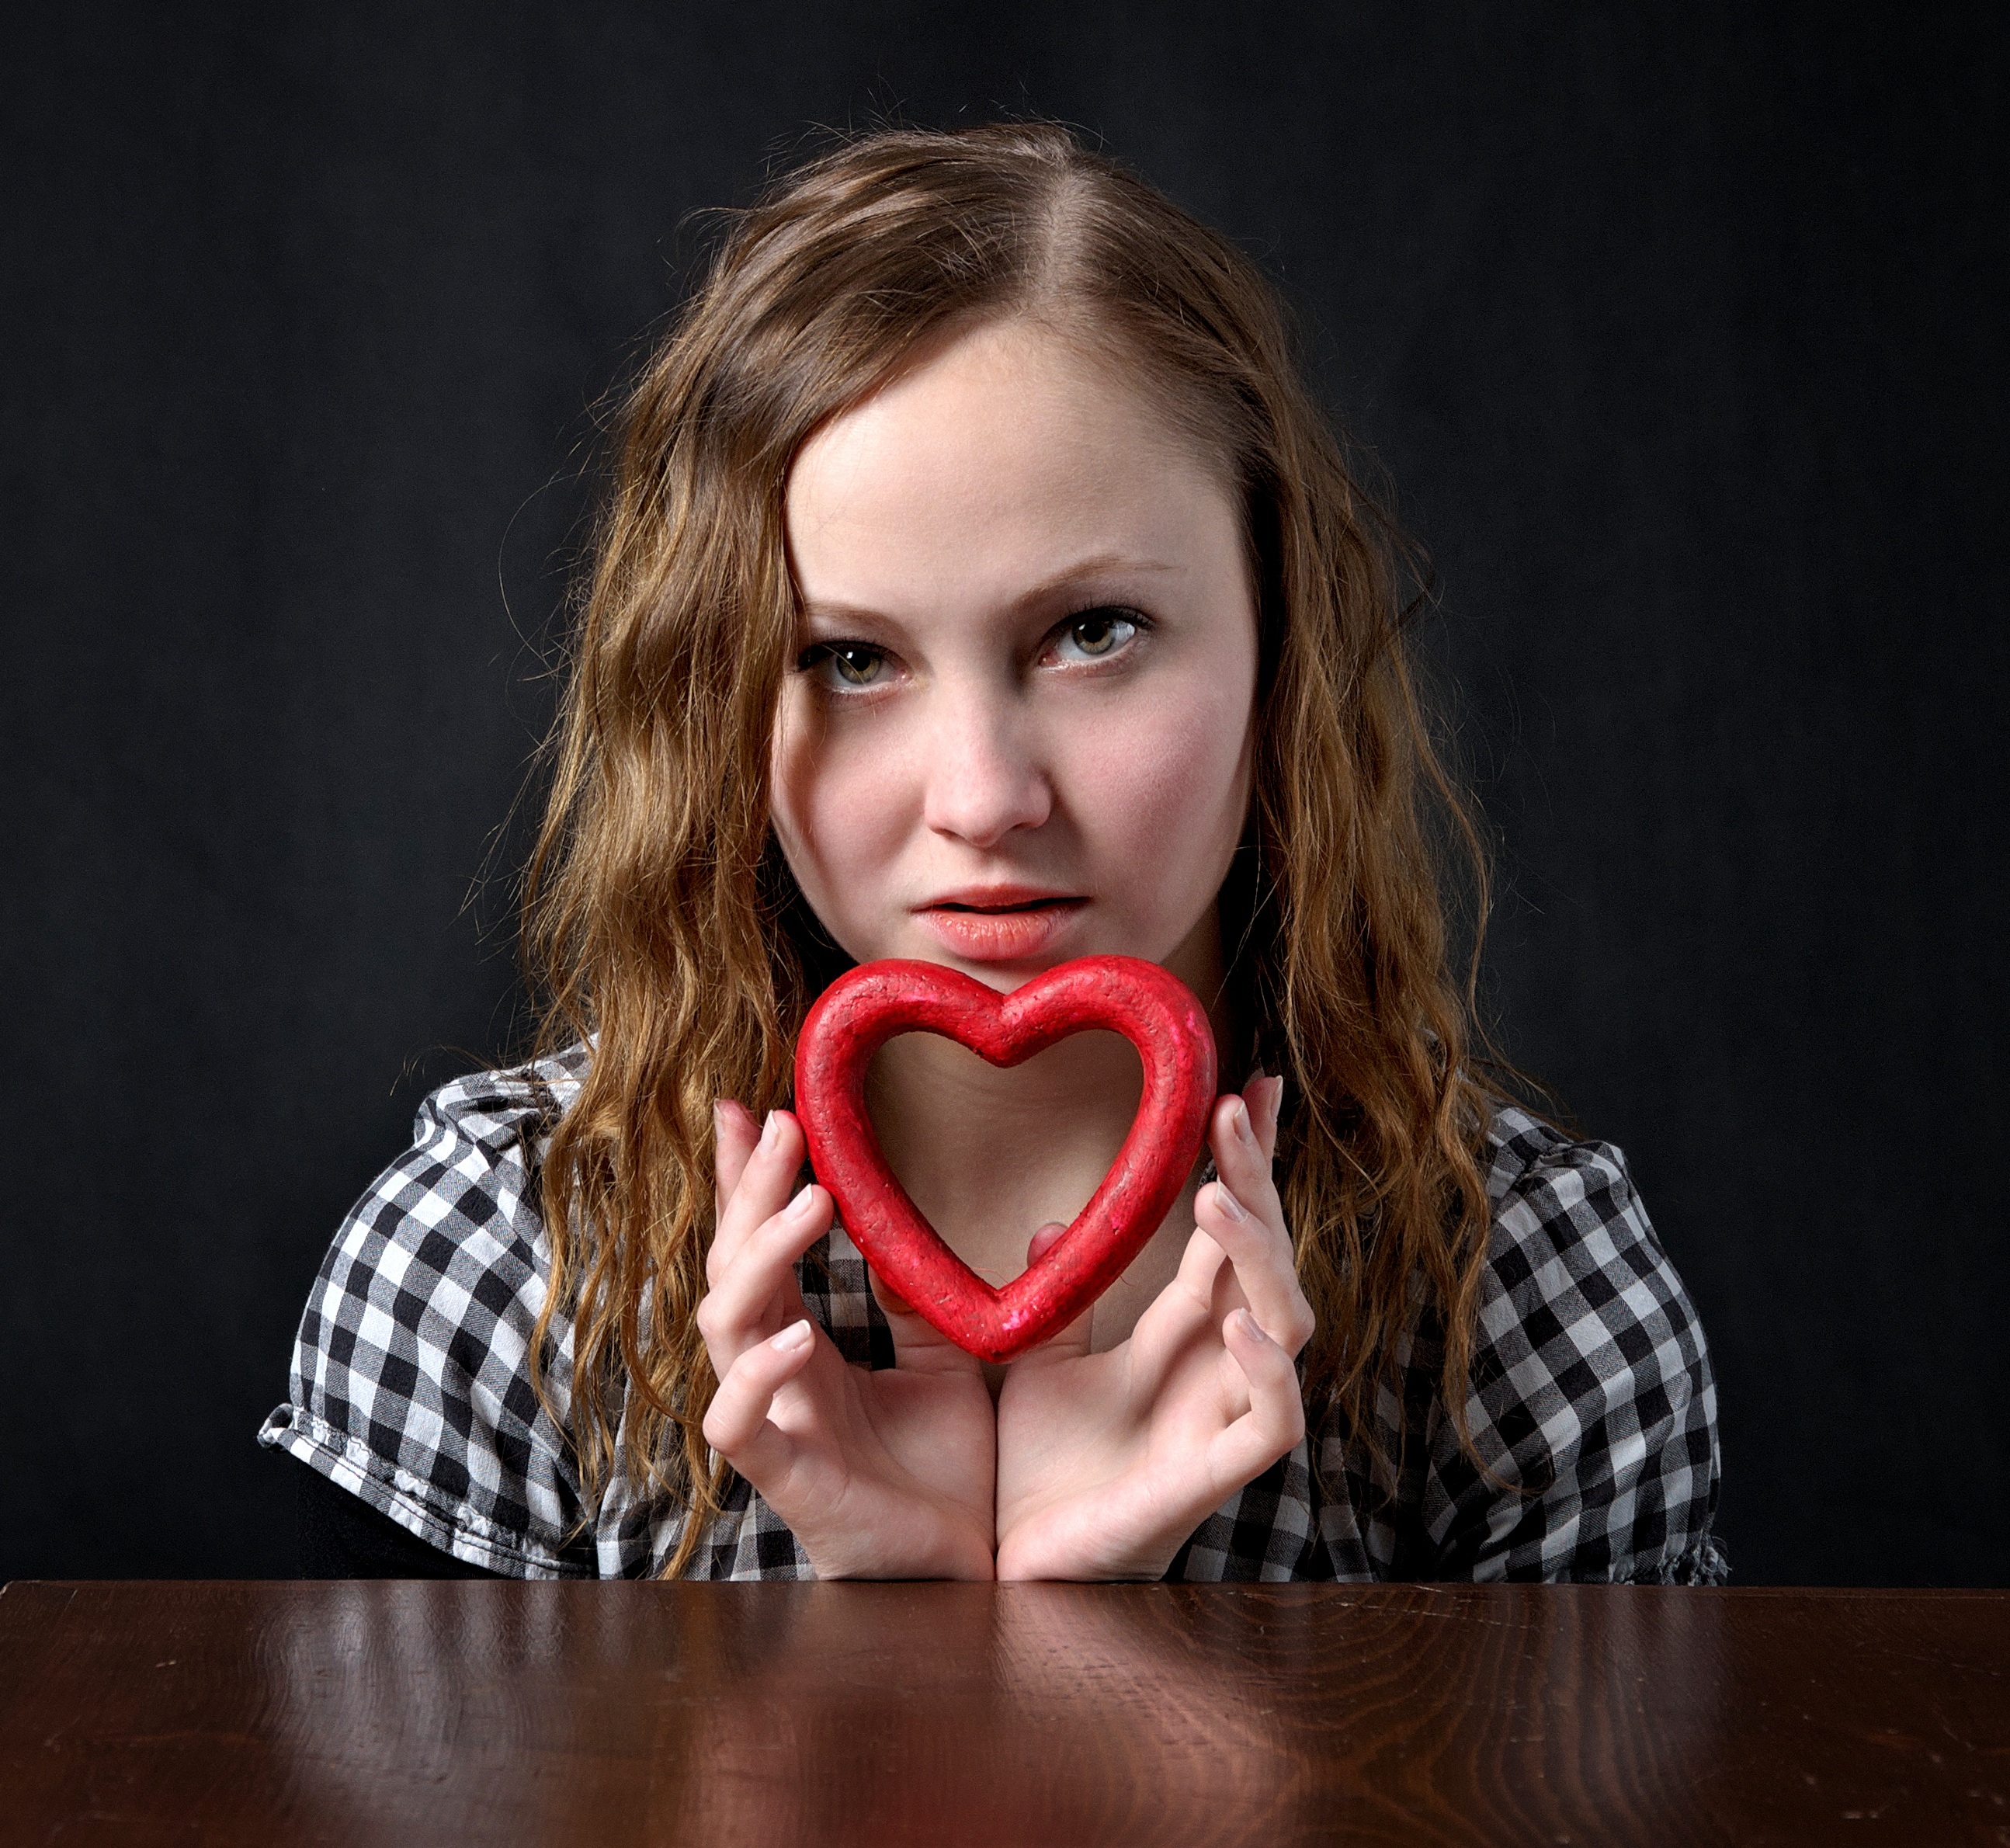
person, girl, hair, photography, love, heart, portrait, model, red, romantic, facial expression, lip, hairstyle, smile, mouth, human body, face, nose, hands, eye, glasses, head, singing, beauty, organ, emotion, feeling, symbols, valentine's day, i love, photo shoot, sense, portrait photography, human action